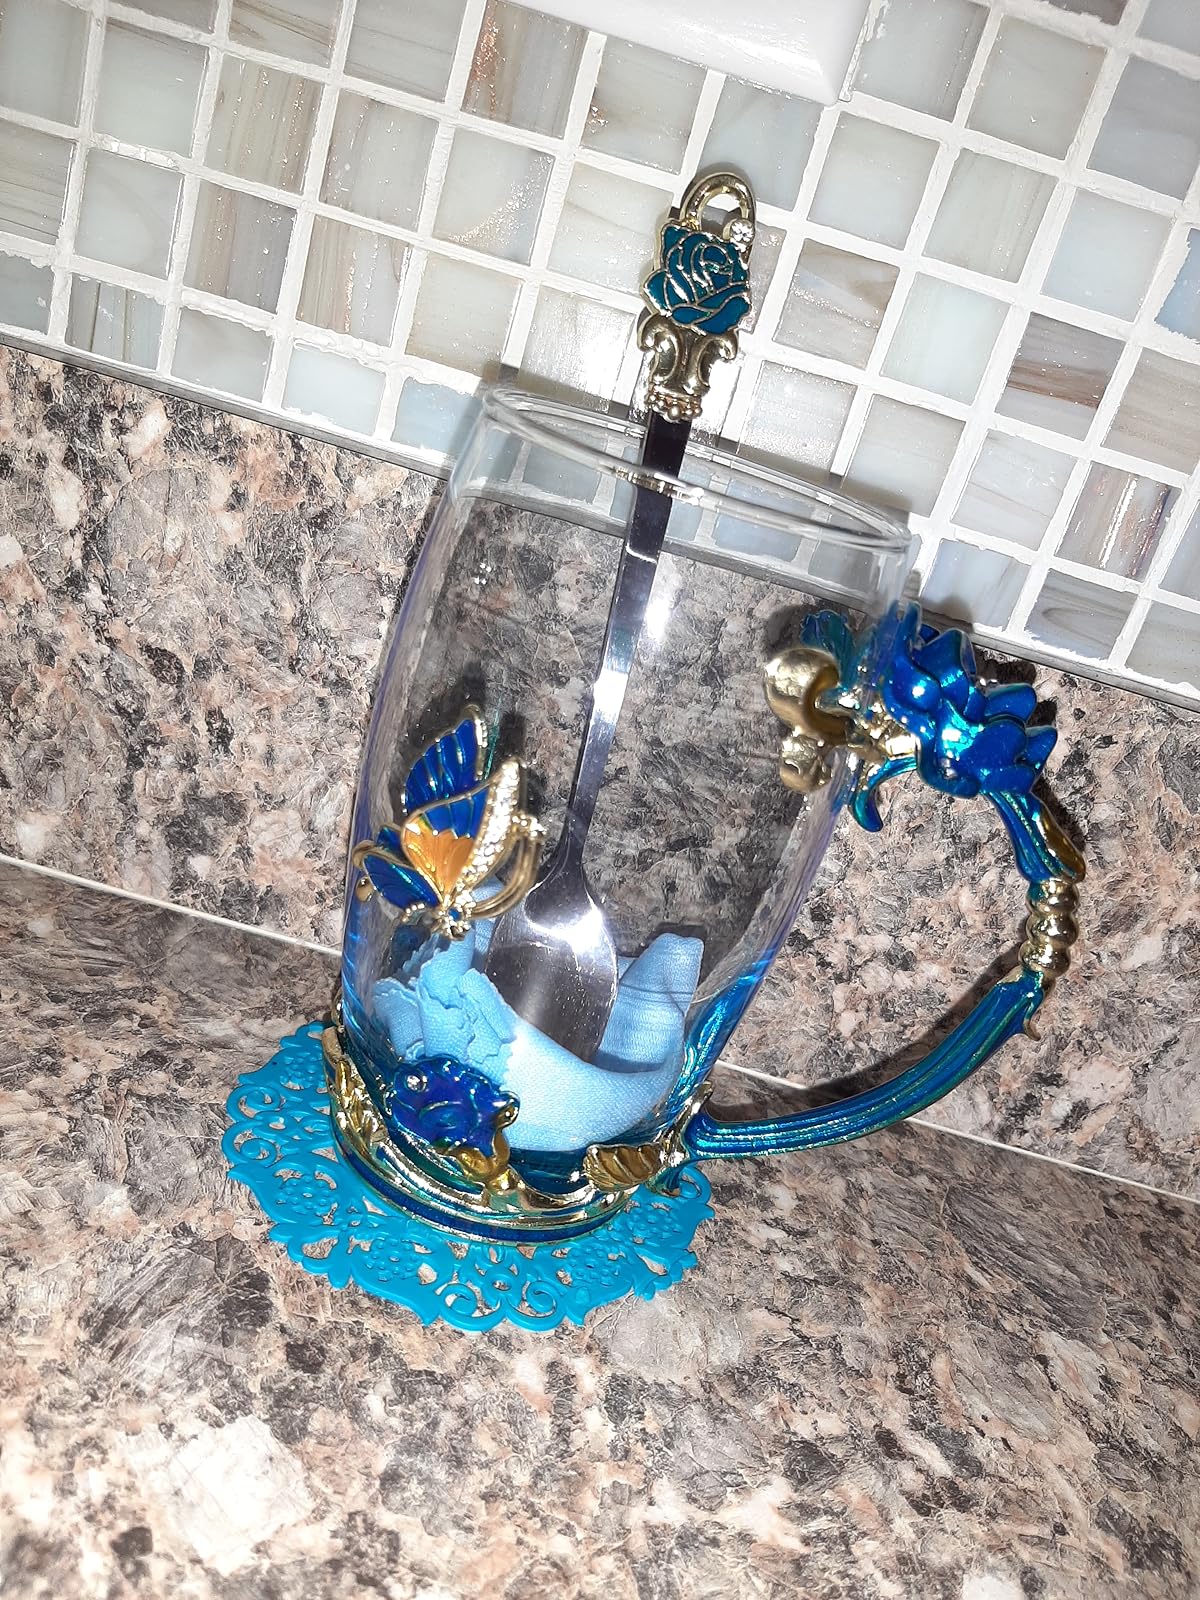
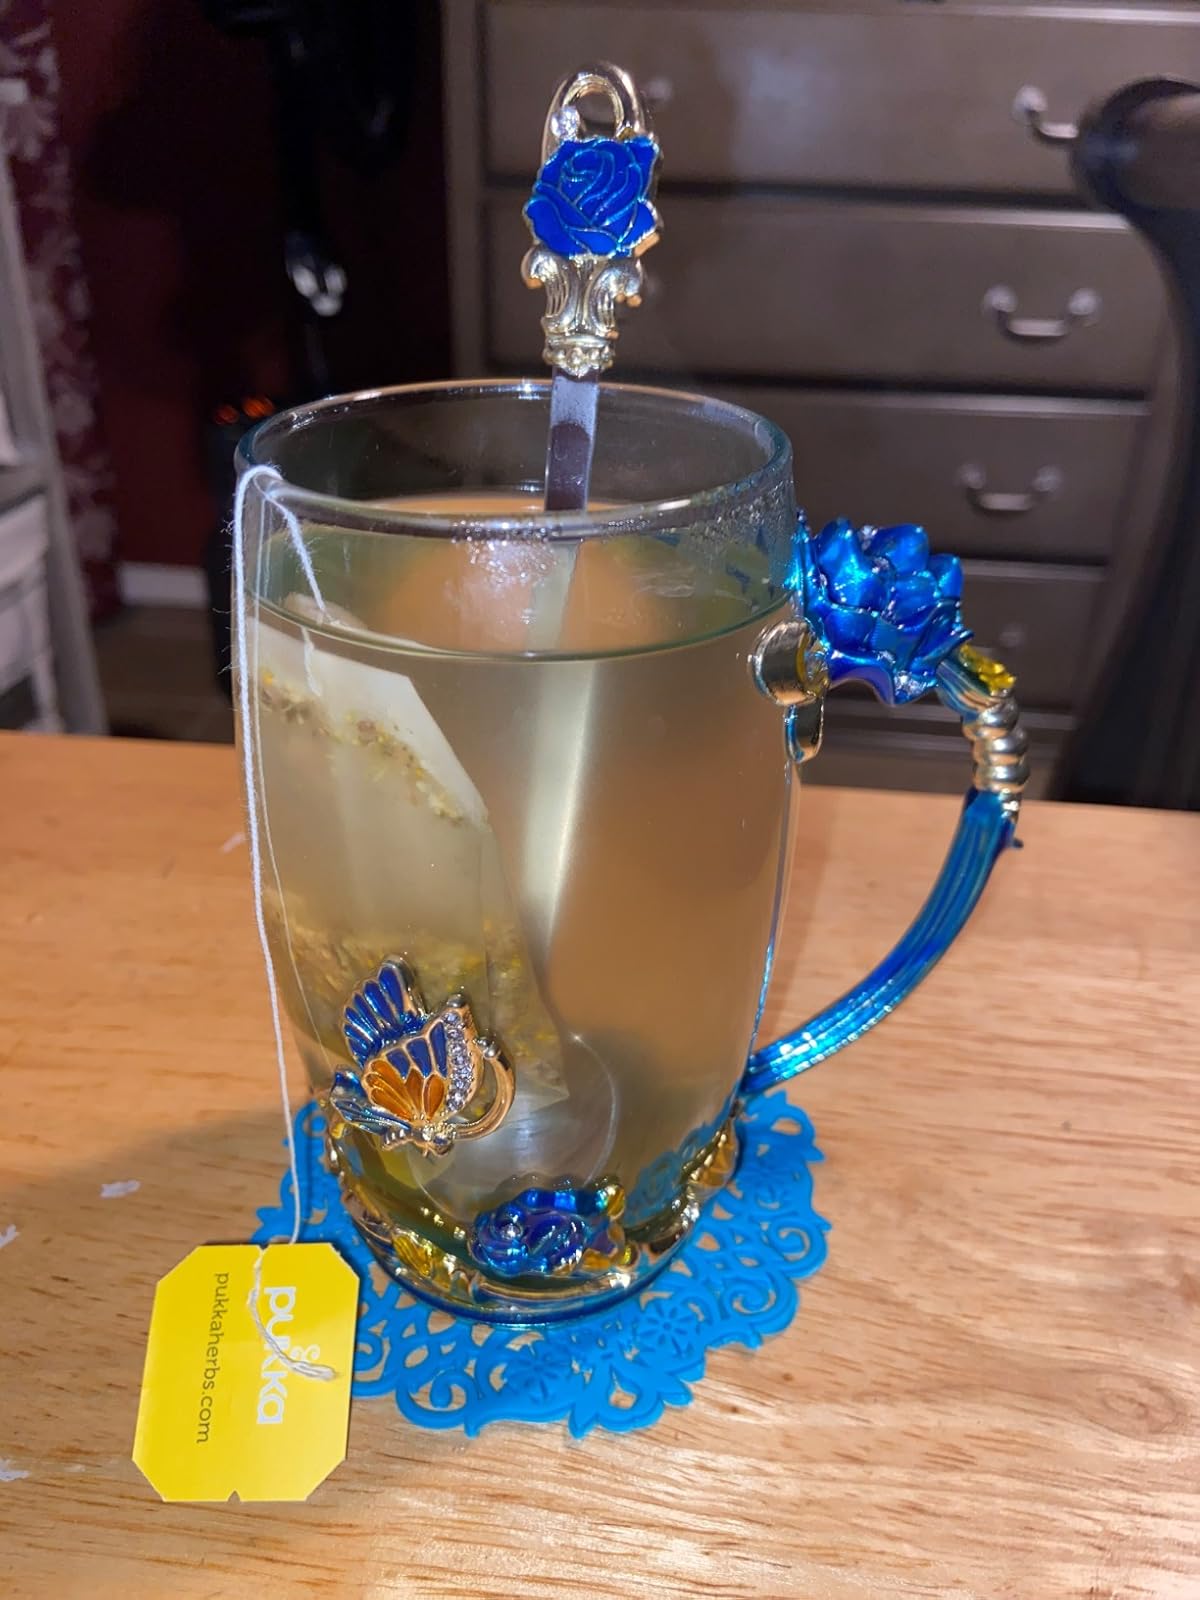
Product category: items_mug
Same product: yes